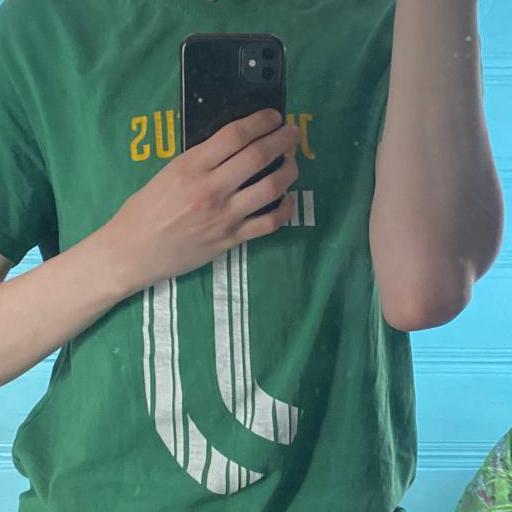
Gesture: no_gesture